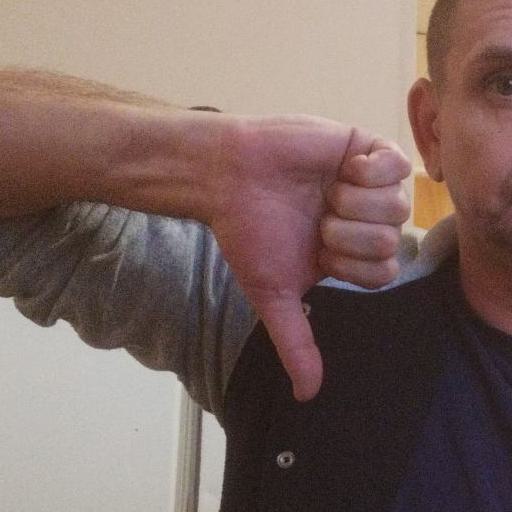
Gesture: dislike